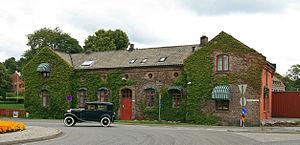
Andreas Friedrich Wilhelm von Hanno, né le 15 décembre 1826 à Hambourg et mort le 12 décembre 1882 à Christiania, est un architecte allemand qui vécut à partir de 1850 en Norvège et y termina sa carrière.